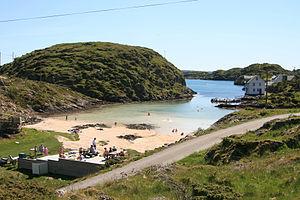
Møkster est une île norvégienne du comté de Hordaland appartenant administrativement à Austevoll.